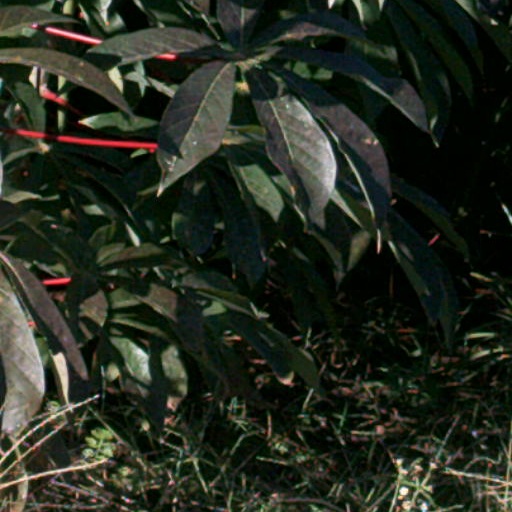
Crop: cassava